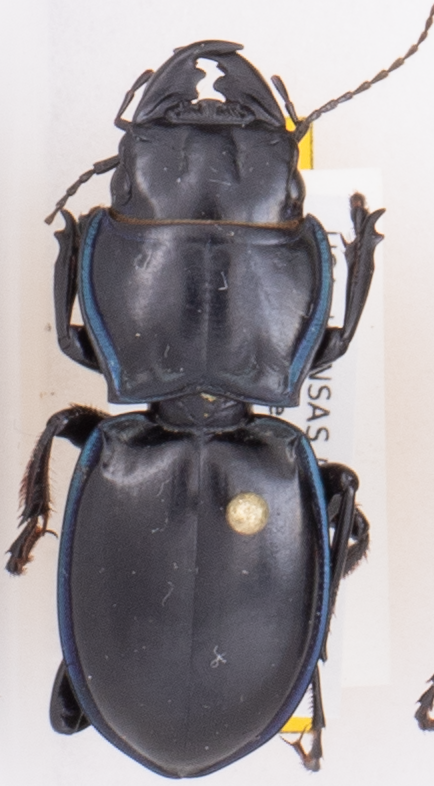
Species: Pasimachus elongatus
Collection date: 2018-06-04
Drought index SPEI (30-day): -1.69
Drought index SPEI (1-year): -1.28
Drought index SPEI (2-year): -0.71